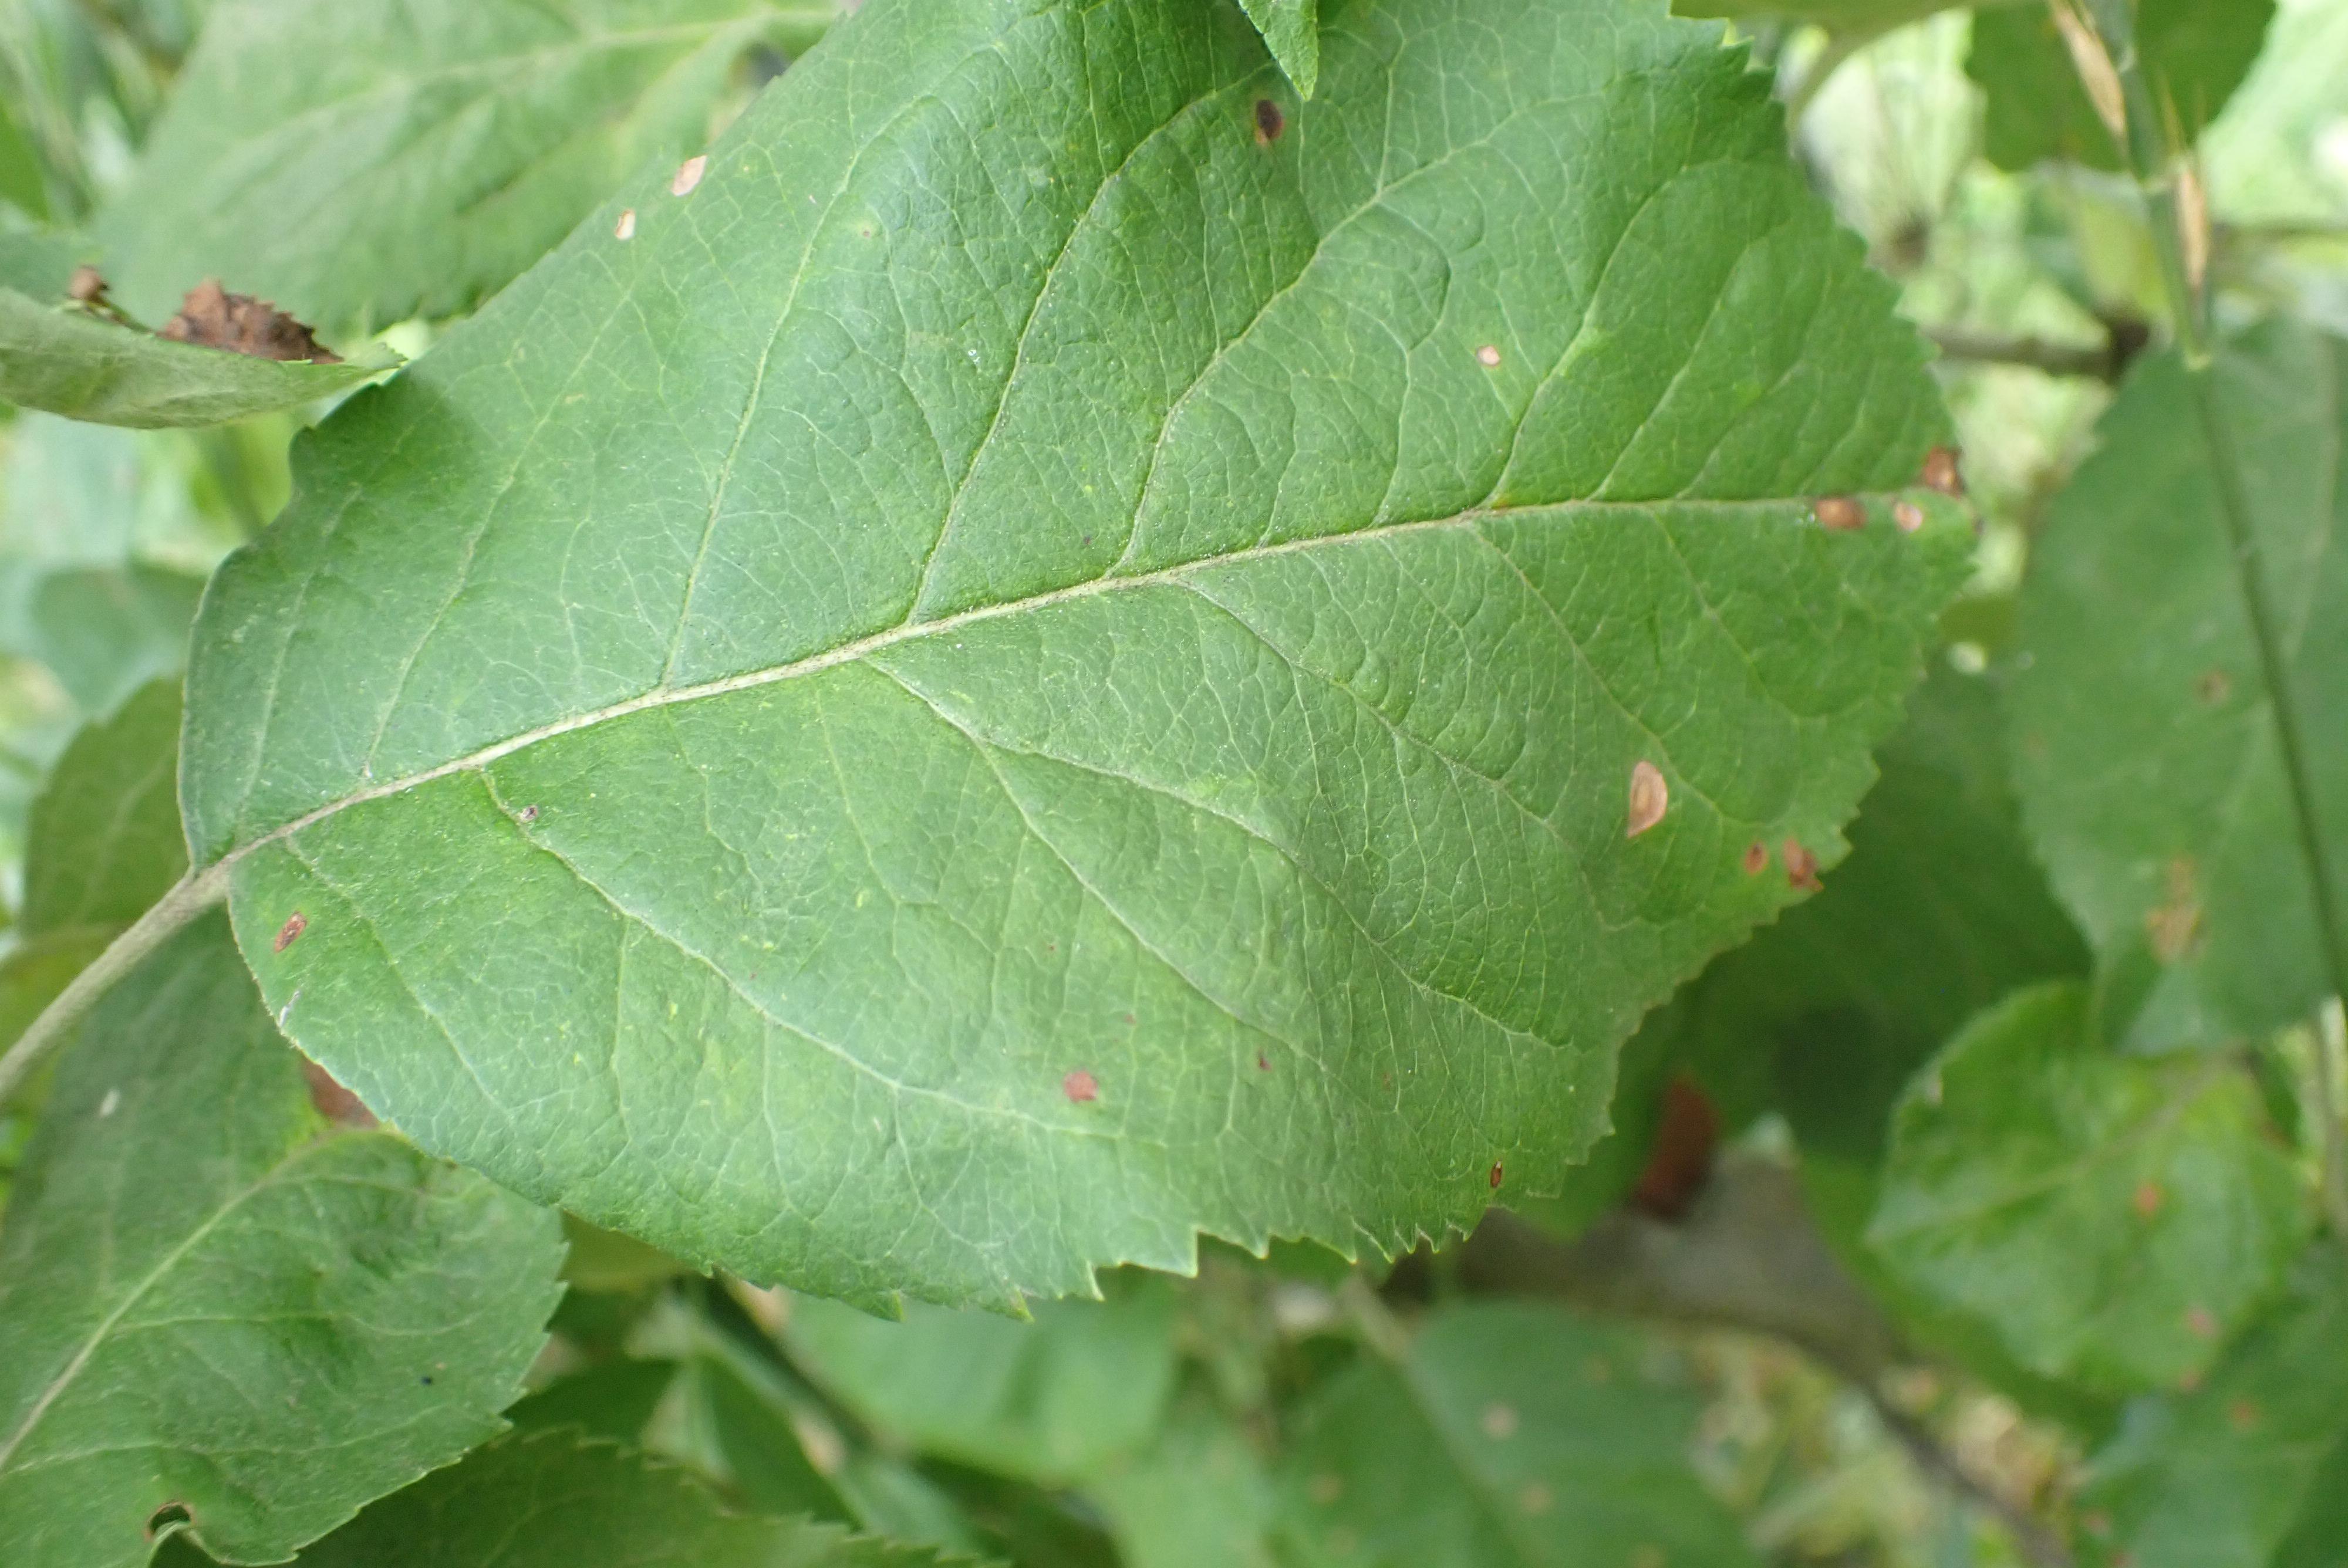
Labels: frog_eye_leaf_spot